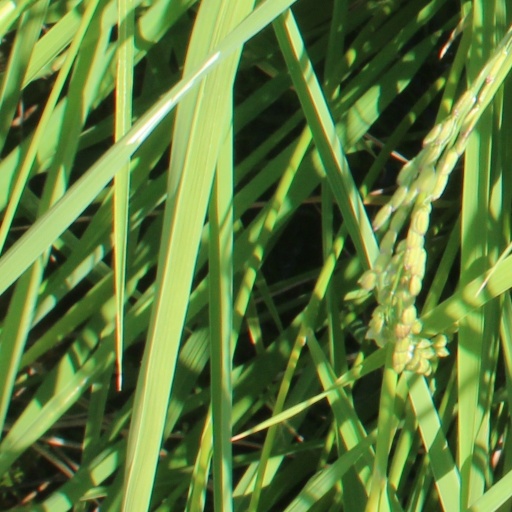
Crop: rice